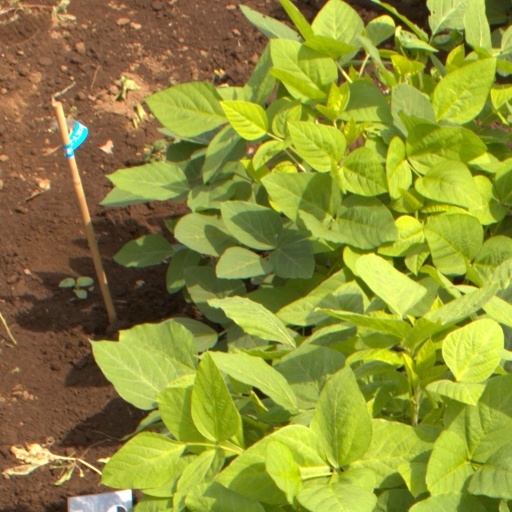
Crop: soybean